Goulburn Base Hospital

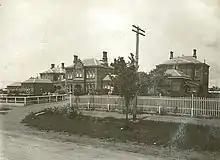
Goulburn Base Hospital, Goldsmith Street Entrance, 1889

A new hospital was completed in September 1849, next to the previous weatherboard structure at the corner of Clifford and Sloane Streets, currently occupied by the Police Station. In contrast to the descriptions of the earlier government-funded building, an observer described it in 1857 as commodious and well run. The Rev. Willam Ross served as Subscribers' Committee Secretary for twenty years until his death in 1869, with Captain Hovell continuing as president for some of that time. A similar voluntary hospital business model applied to all general hospitals in NSW up to the 1950s. Despite the privatised charitable structure post 1842, much of the capital and half of the operating losses (shortfall) were being funded by State Government by 1913.